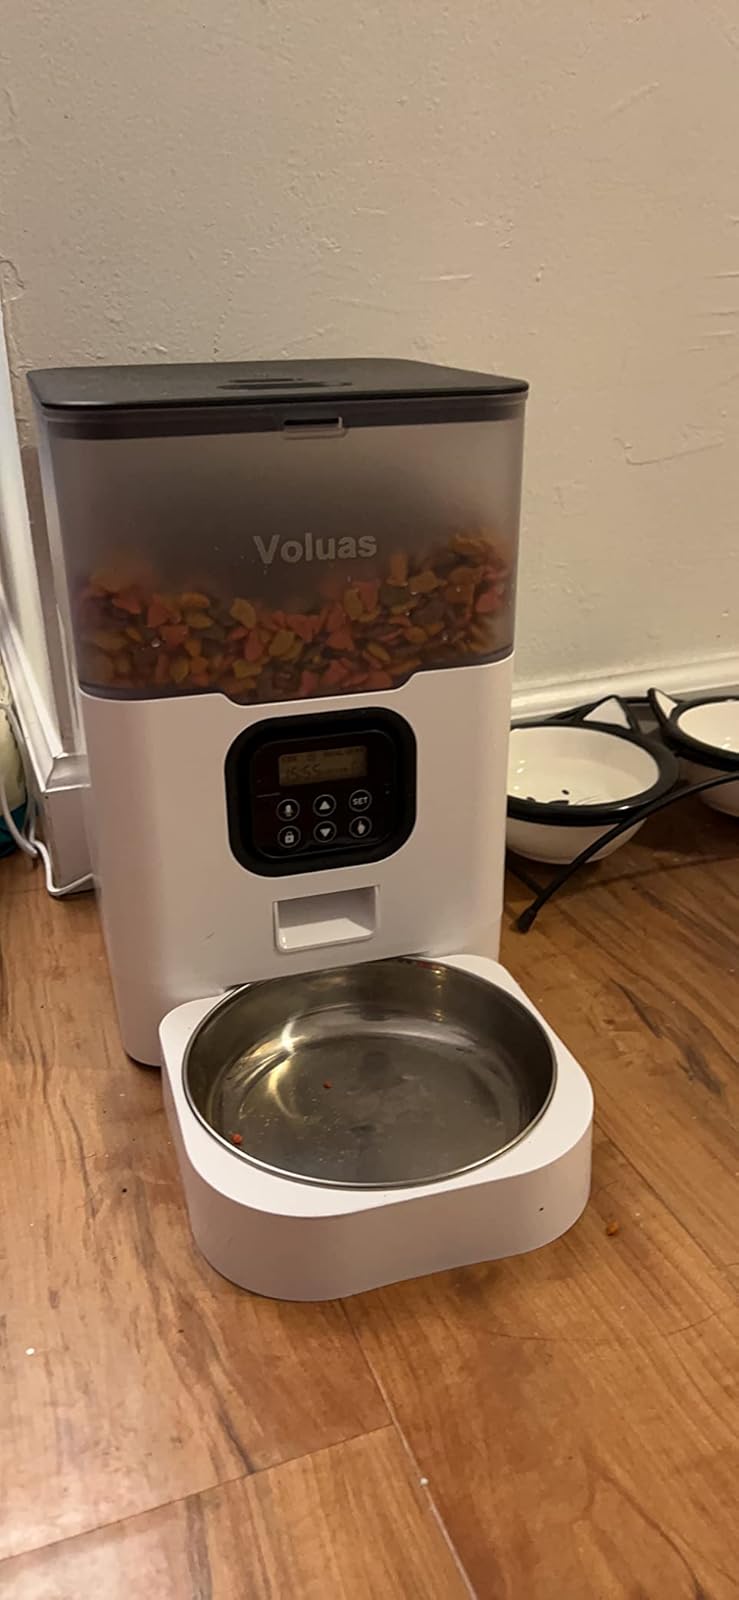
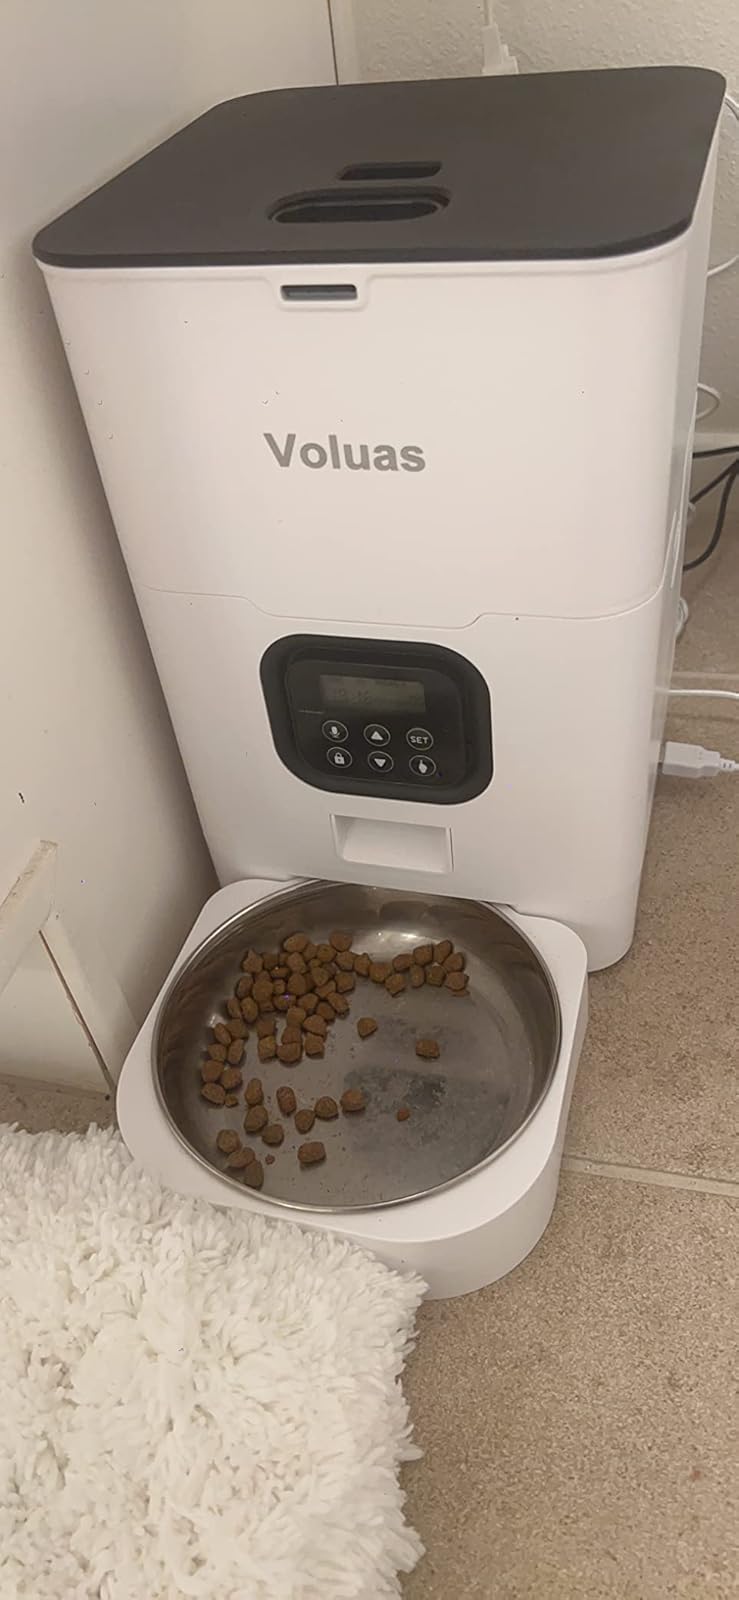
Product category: items_feeder
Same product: no